Philadelphia

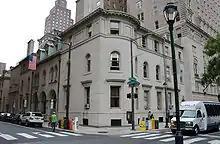
The Curtis Institute of Music at 1726 Locust Street in Center City, one of the world's premier conservatories

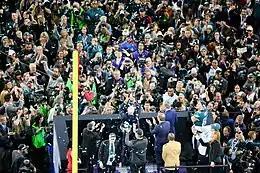
The Philadelphia Eagles are awarded the Vince Lombardi Trophy after winning Super Bowl LII, on February 4, 2018

Medical and research facilities of the University of Pennsylvania School of Medicine and the Children's Hospital of Philadelphia. Philadelphia has the third-largest student concentration on the East Coast, with more than 120,000 college and university students enrolled within the city and nearly 300,000 in the metropolitan area. More than 80 colleges, universities, trade, and specialty schools are in the Philadelphia region. One of the founding members of the Association of American Universities is in the city, the University of Pennsylvania, an Ivy League institution with claims to be the first university in the United States.